35 and Ticking

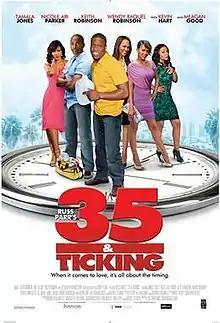

35 & Ticking (also known as Russ Parr's 35 & Ticking or 35 and Ticking) is an American romantic comedy film written and directed by Russ Parr.